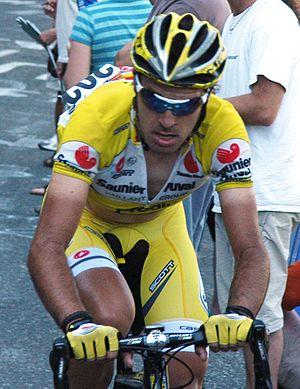
Iker Camaño Ortuzar, né le 14 mars 1979 à Santurtzi, est un coureur cycliste espagnol. Il commence sa carrière professionnelle en 2002 chez Phonak.